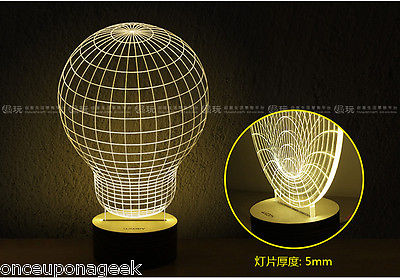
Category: lamp